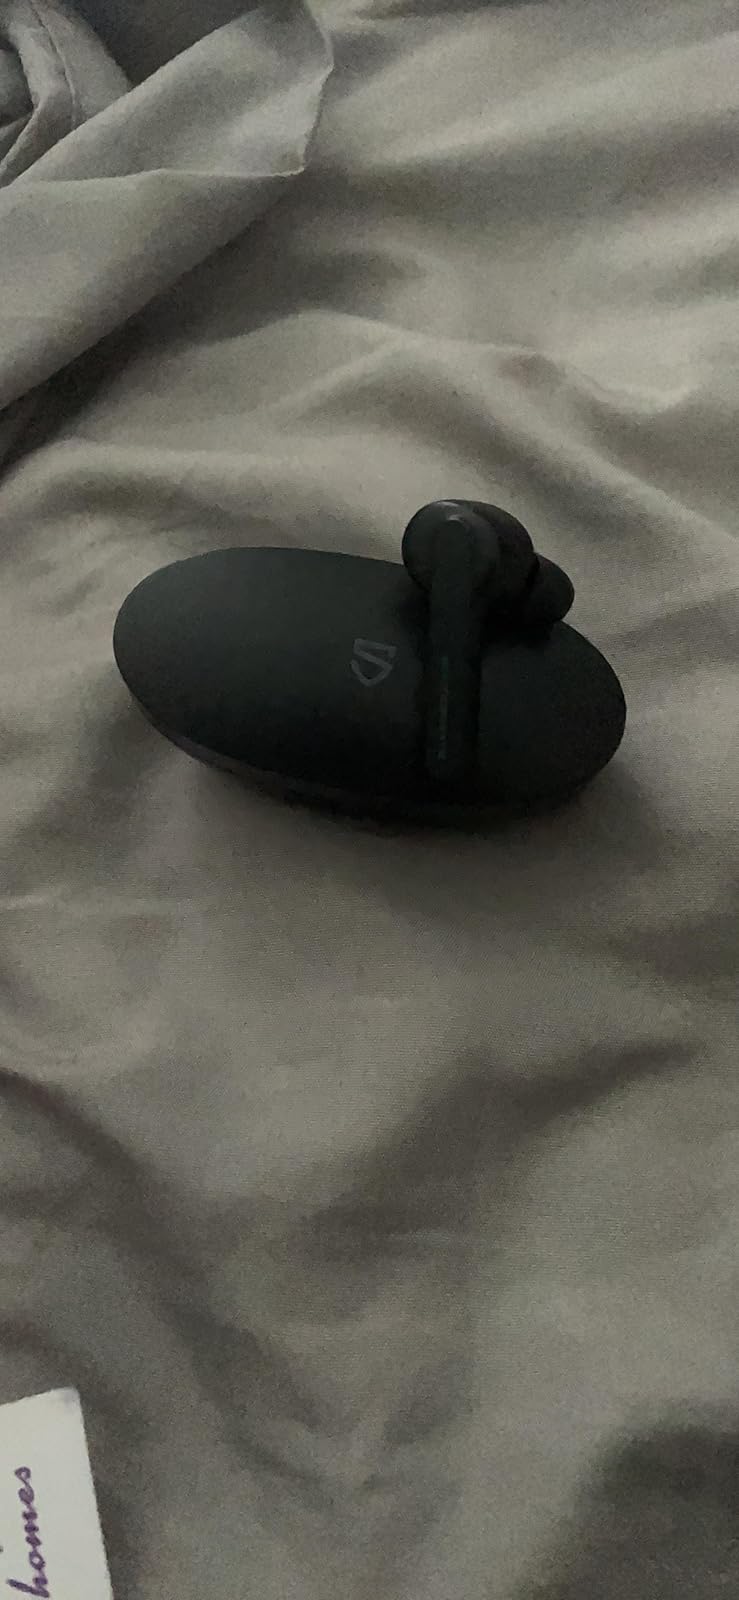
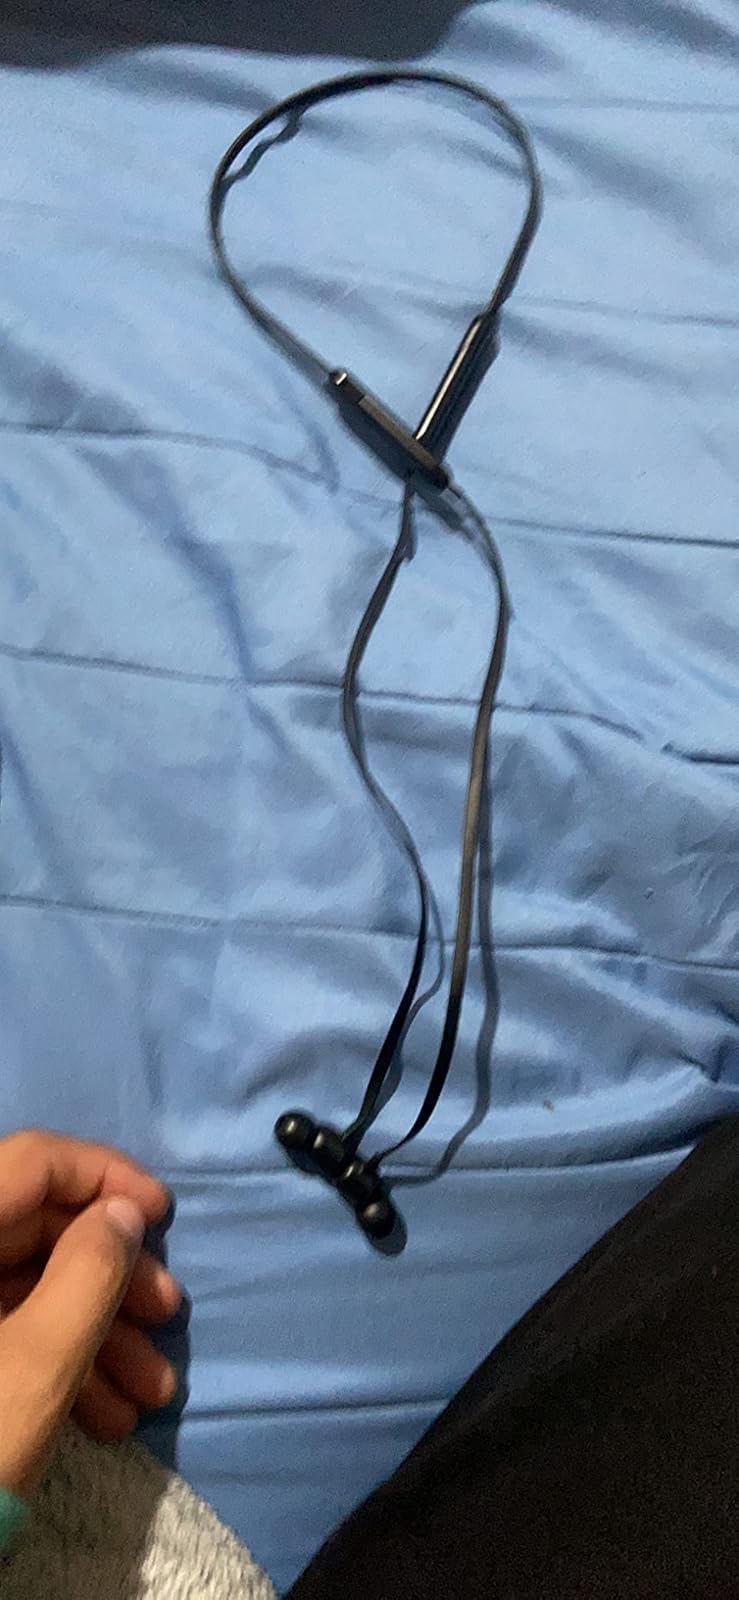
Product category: earbuds
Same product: no